Paul Armand Girardet

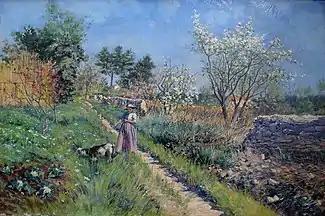
A Young Woman with Her Dog

Paul Armand Girardet (22 May 1859, Versailles - 1915) was a French painter and woodcut artist of Swiss ancestry.